Bronx Zoo

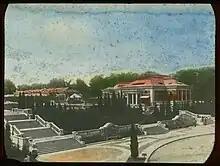
Bronx Zoological Park, 1913

In 1895, a group made up largely of members of the Boone and Crockett Club founded the New York Zoological Society (later renamed the Wildlife Conservation Society) for the purposes of founding a zoo, promoting the study of zoology, and preserving wildlife. Credit for this belonged chiefly to Club members Madison Grant and C. Grant LaFarge.